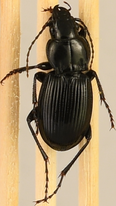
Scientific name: Cyclotrachelus torvus
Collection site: Northern Great Plains Research Laboratory NEON (NOGP), plot NOGP_007